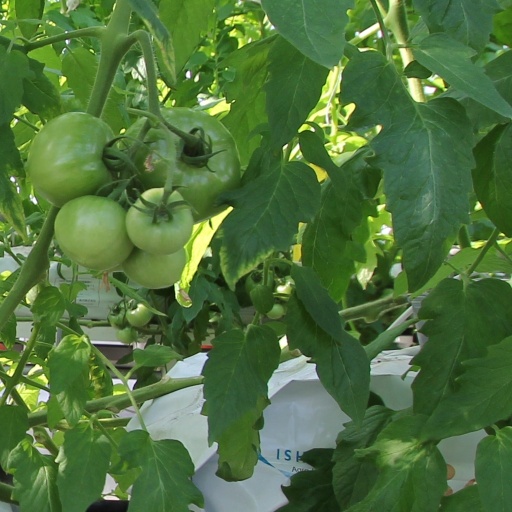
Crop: tomato